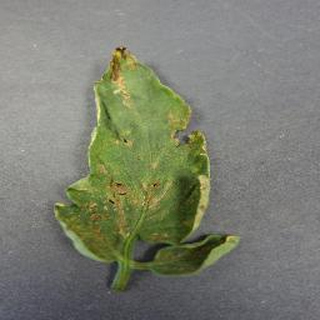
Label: tomato_bacterial_spot